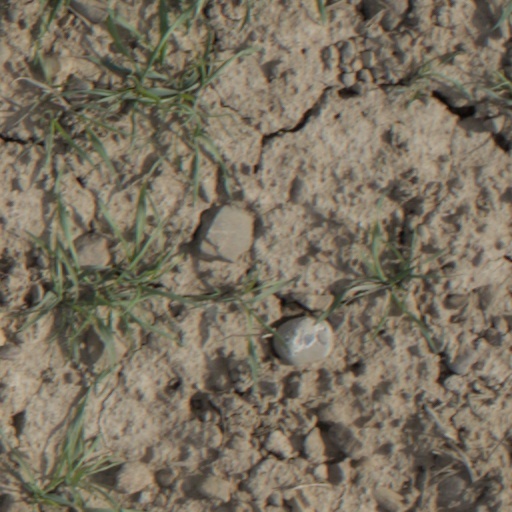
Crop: wheat